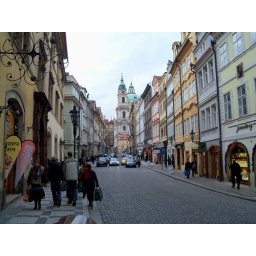
A street near the Castle District. Every road in the city was cobble stone.. a really cool vibe.